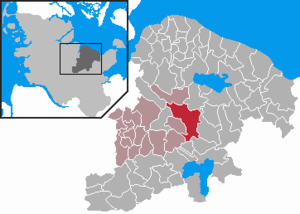
Lehmkuhlen
Kort
Lehmkuhlen er en by og kommune i det nordlige Tyskland, beliggende i Amt Preetz-Land i den sydvestlige del af Kreis Plön. Kreis Plön ligger i den østlige/centrale del af delstaten Slesvig-Holsten.